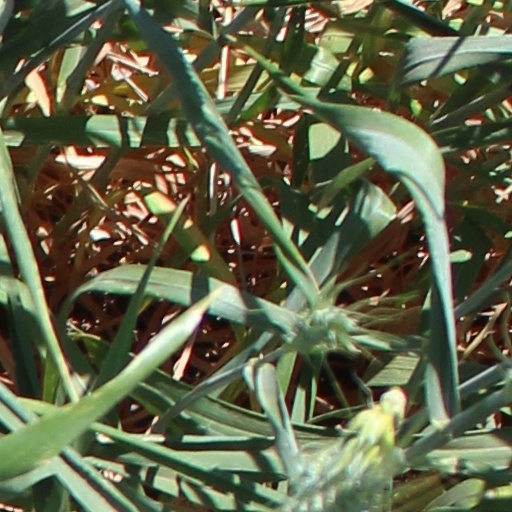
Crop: wheat